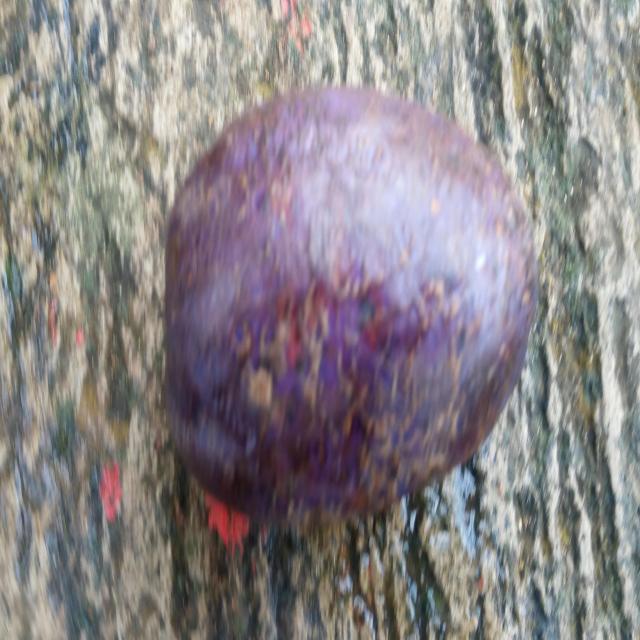
Plum grade: unaffected